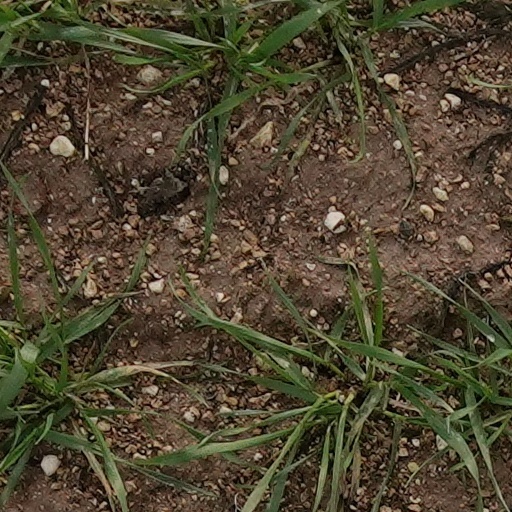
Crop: wheat